The Humanity Bureau

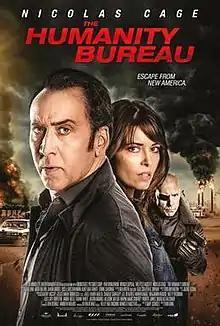
Theatrical release poster

The Humanity Bureau is a 2018 Canadian science fiction thriller film directed by Rob W. King and written by Dave Schultz. The film stars Nicolas Cage, Sarah Lind, Hugh Dillon and Jakob Davies. The film was released on April 6, 2018, by Minds Eye Entertainment.